Zoller Bros-Independent Malting Co.

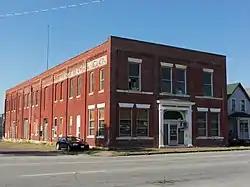

The Zoller Bros-Independent Malting Co. building is located on the edge of an industrial area in the west end of Davenport, Iowa, United States. It has been listed on the National Register of Historic Places since July 7, 1983.